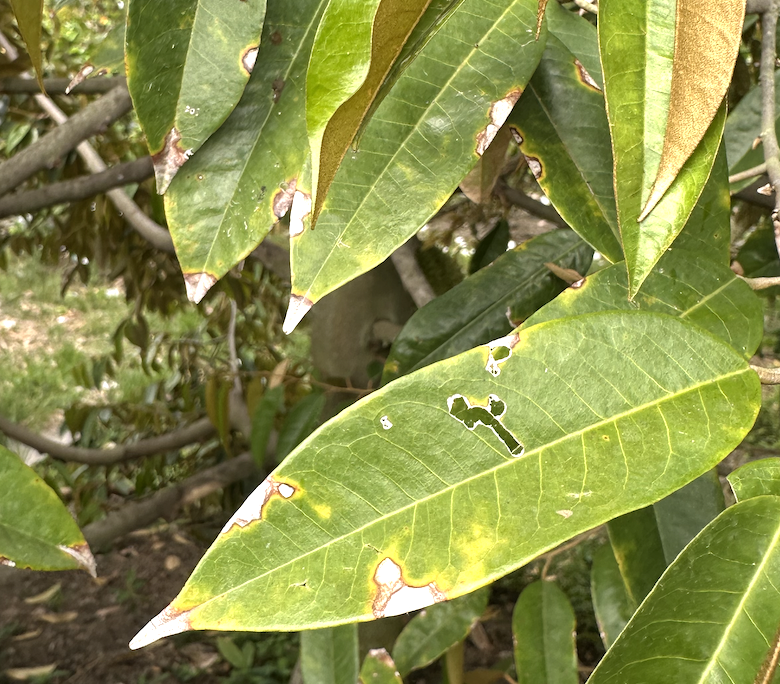
Label: anthracnose_disease